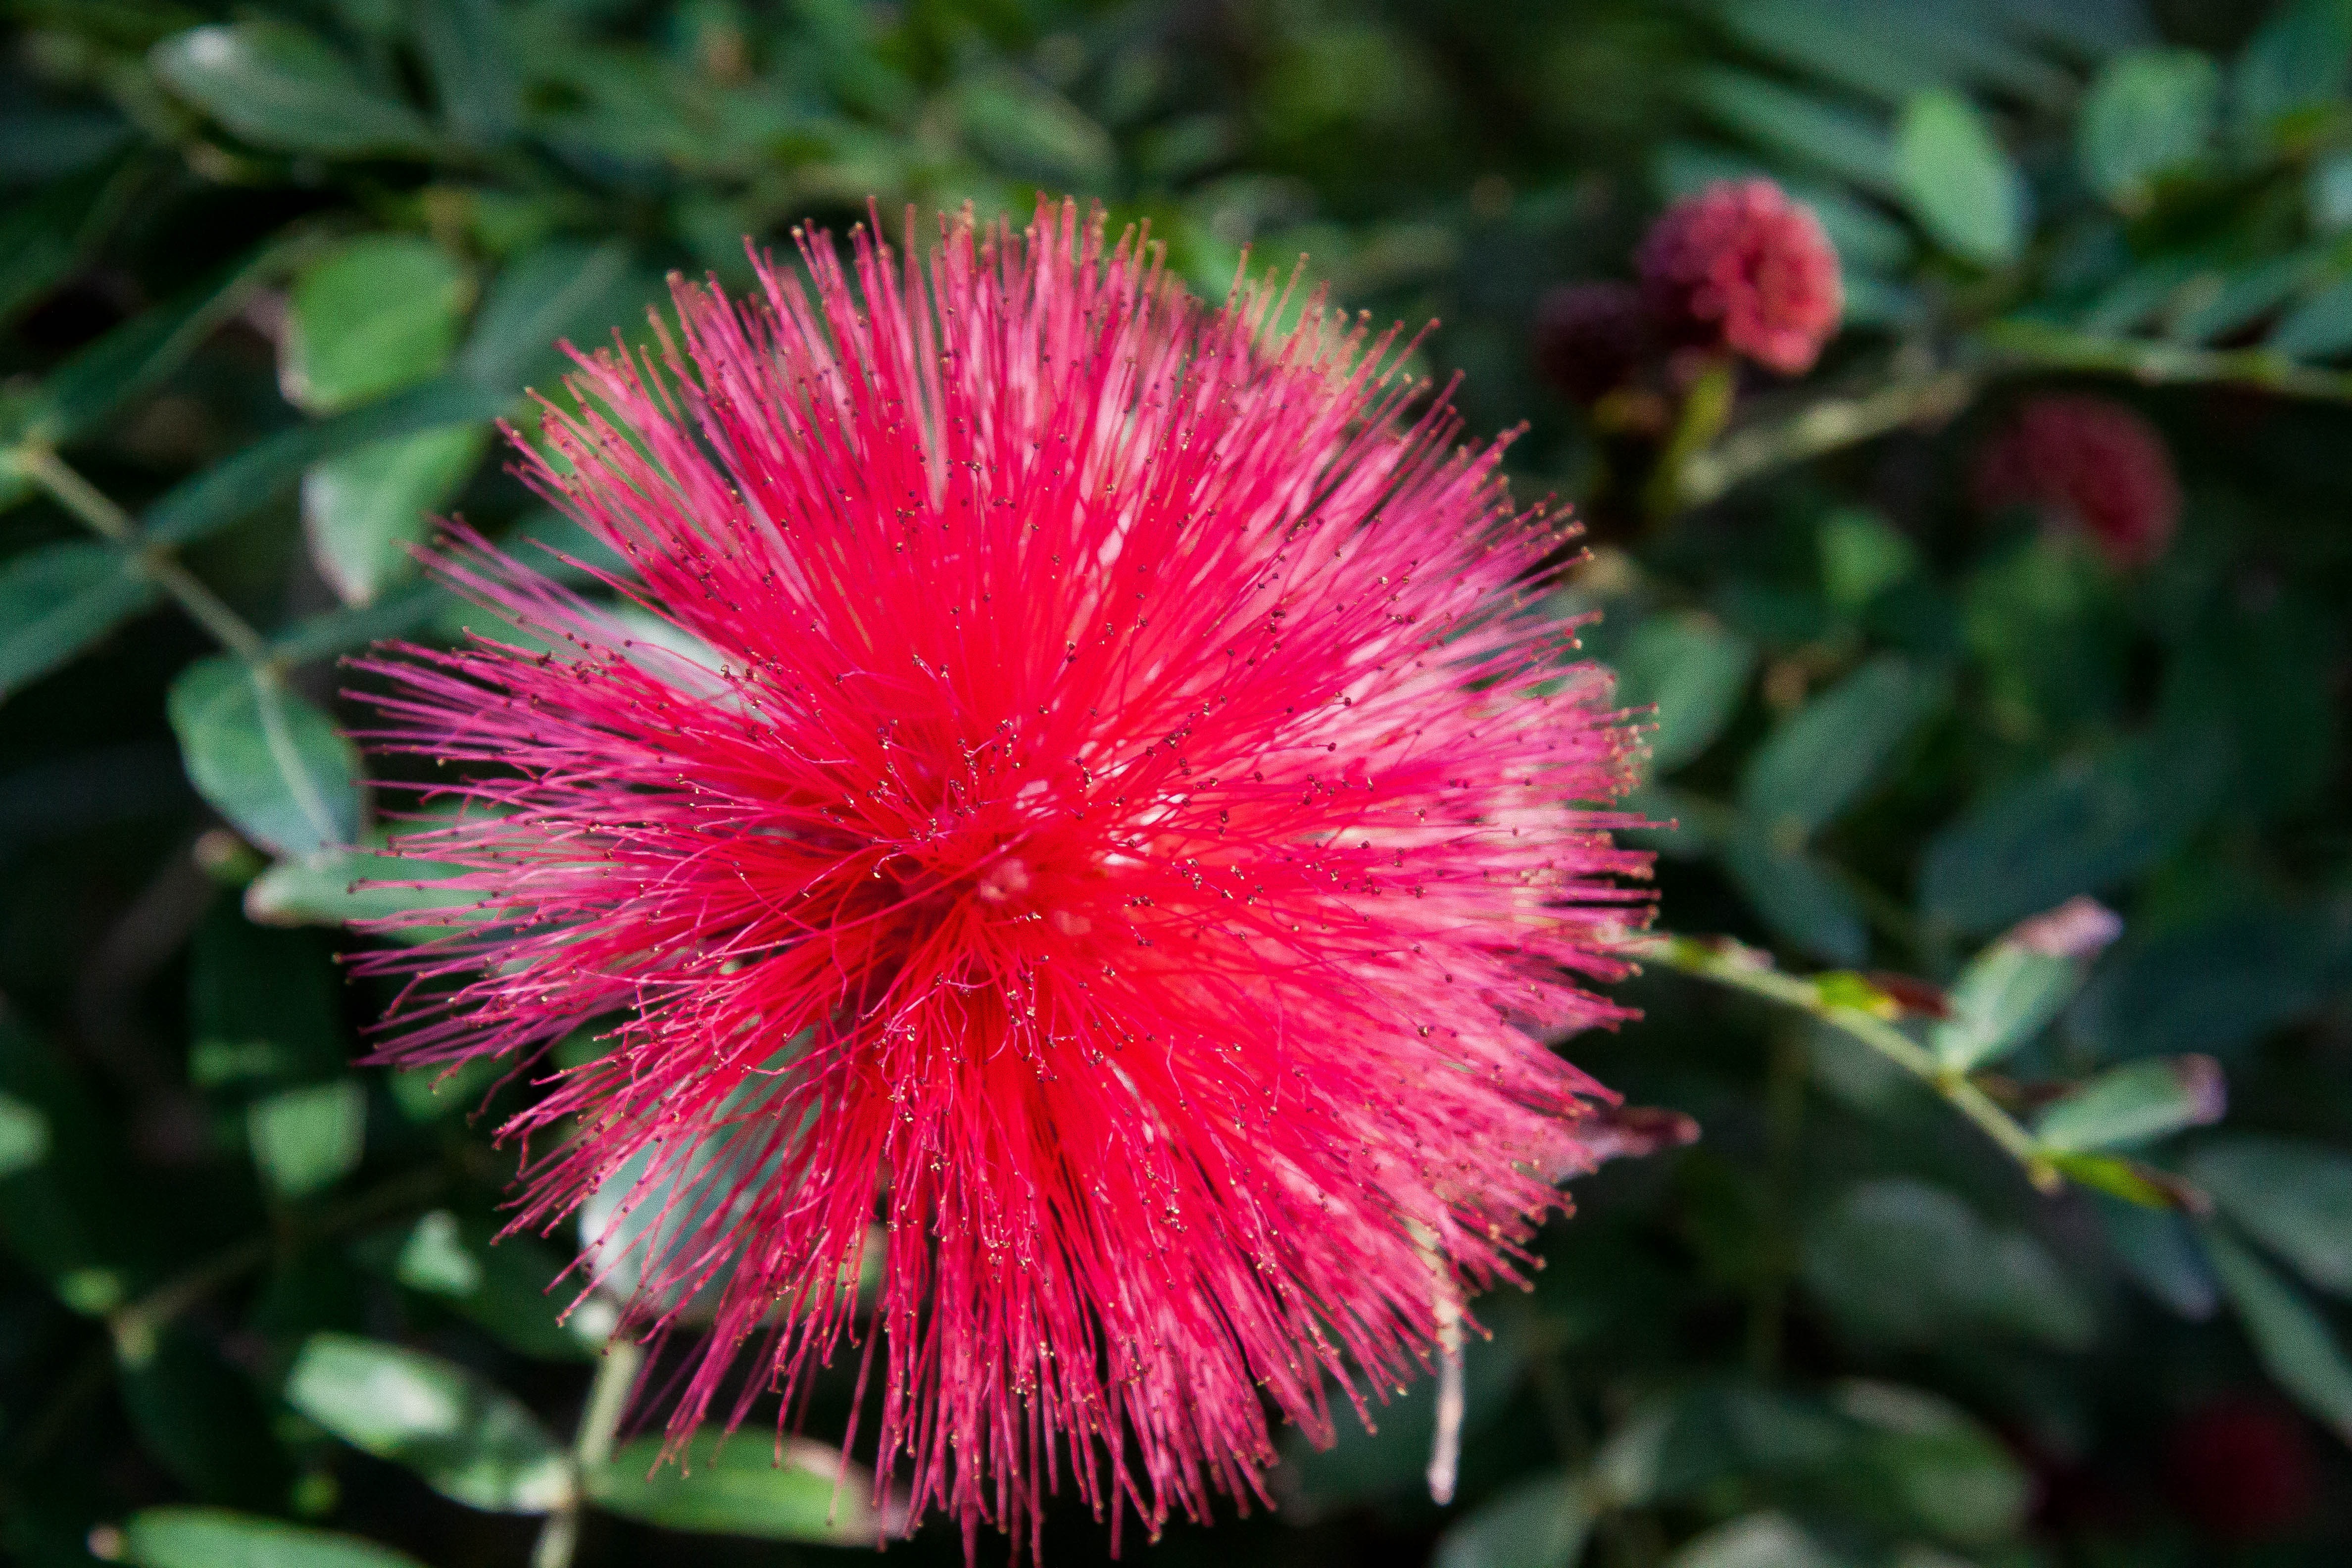
nature, blossom, plant, flower, petal, bloom, bush, green, jungle, tropical, botany, garden, pink, flora, wildflower, leaves, fruits, tropics, bolivia, macro photography, flowering plant, daisy family, tropical vegetation, annual plant, land plant, calliandra haematocephala